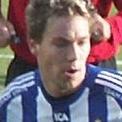
Age: 30